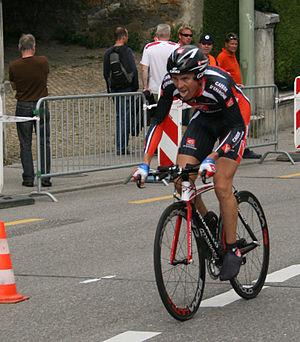
Florent Brard, né le 7 février 1976 à Chambray-lès-Tours, est un coureur cycliste français des années 2000. Il a notamment remporté le championnat de France sur route en 2006 et le championnat de France du contre-la-montre en 2001. Il a aussi terminé septième de Paris-Roubaix en 2005.